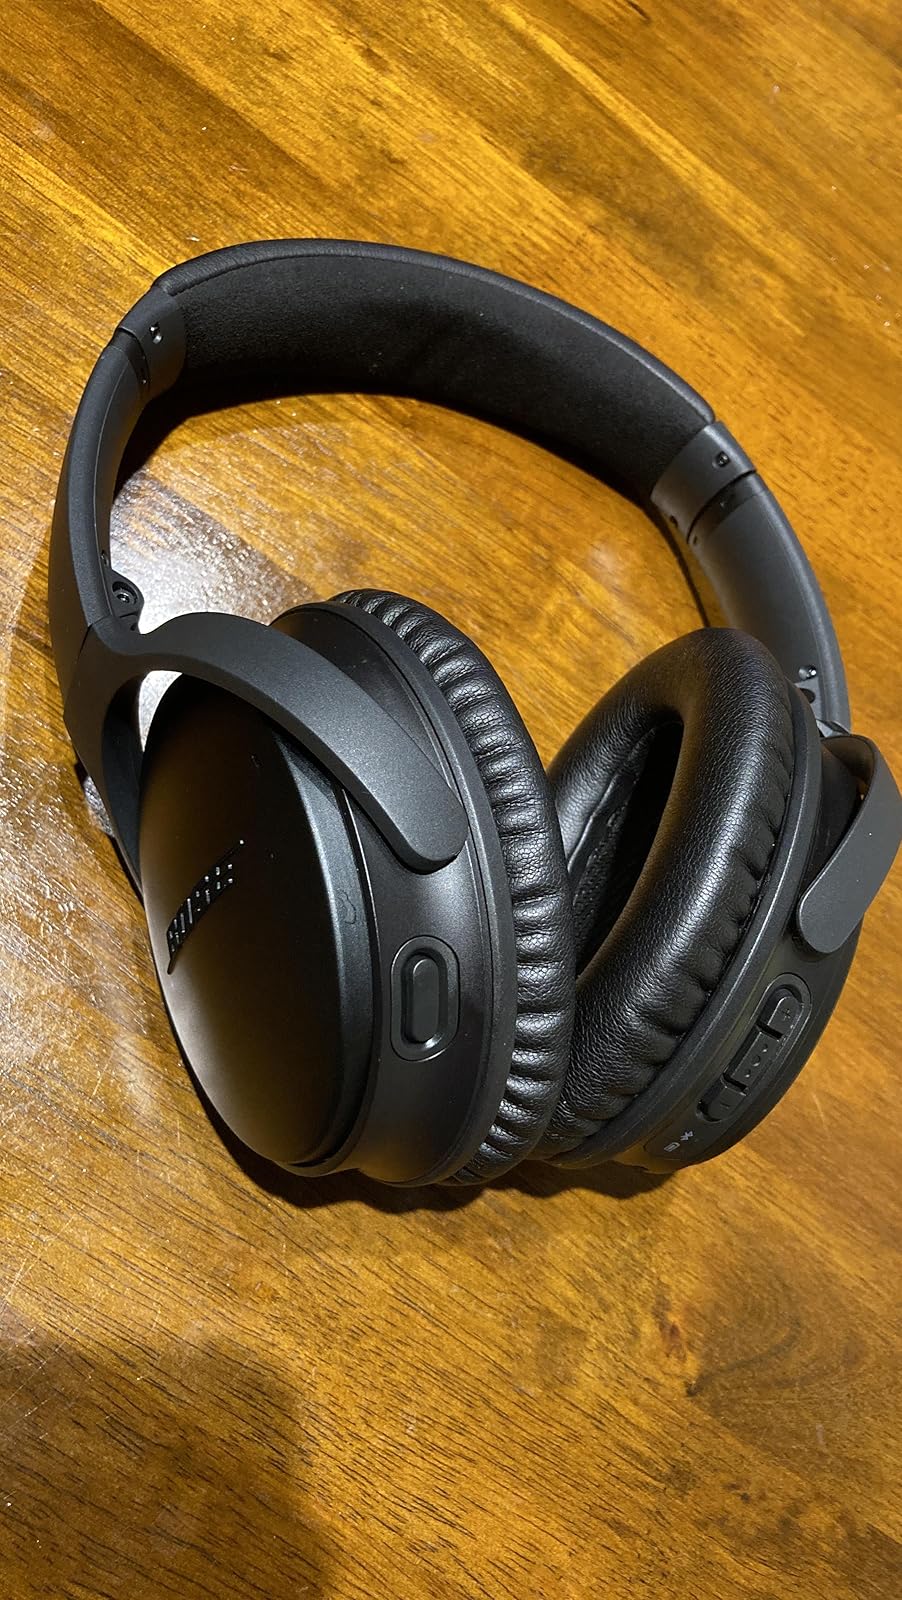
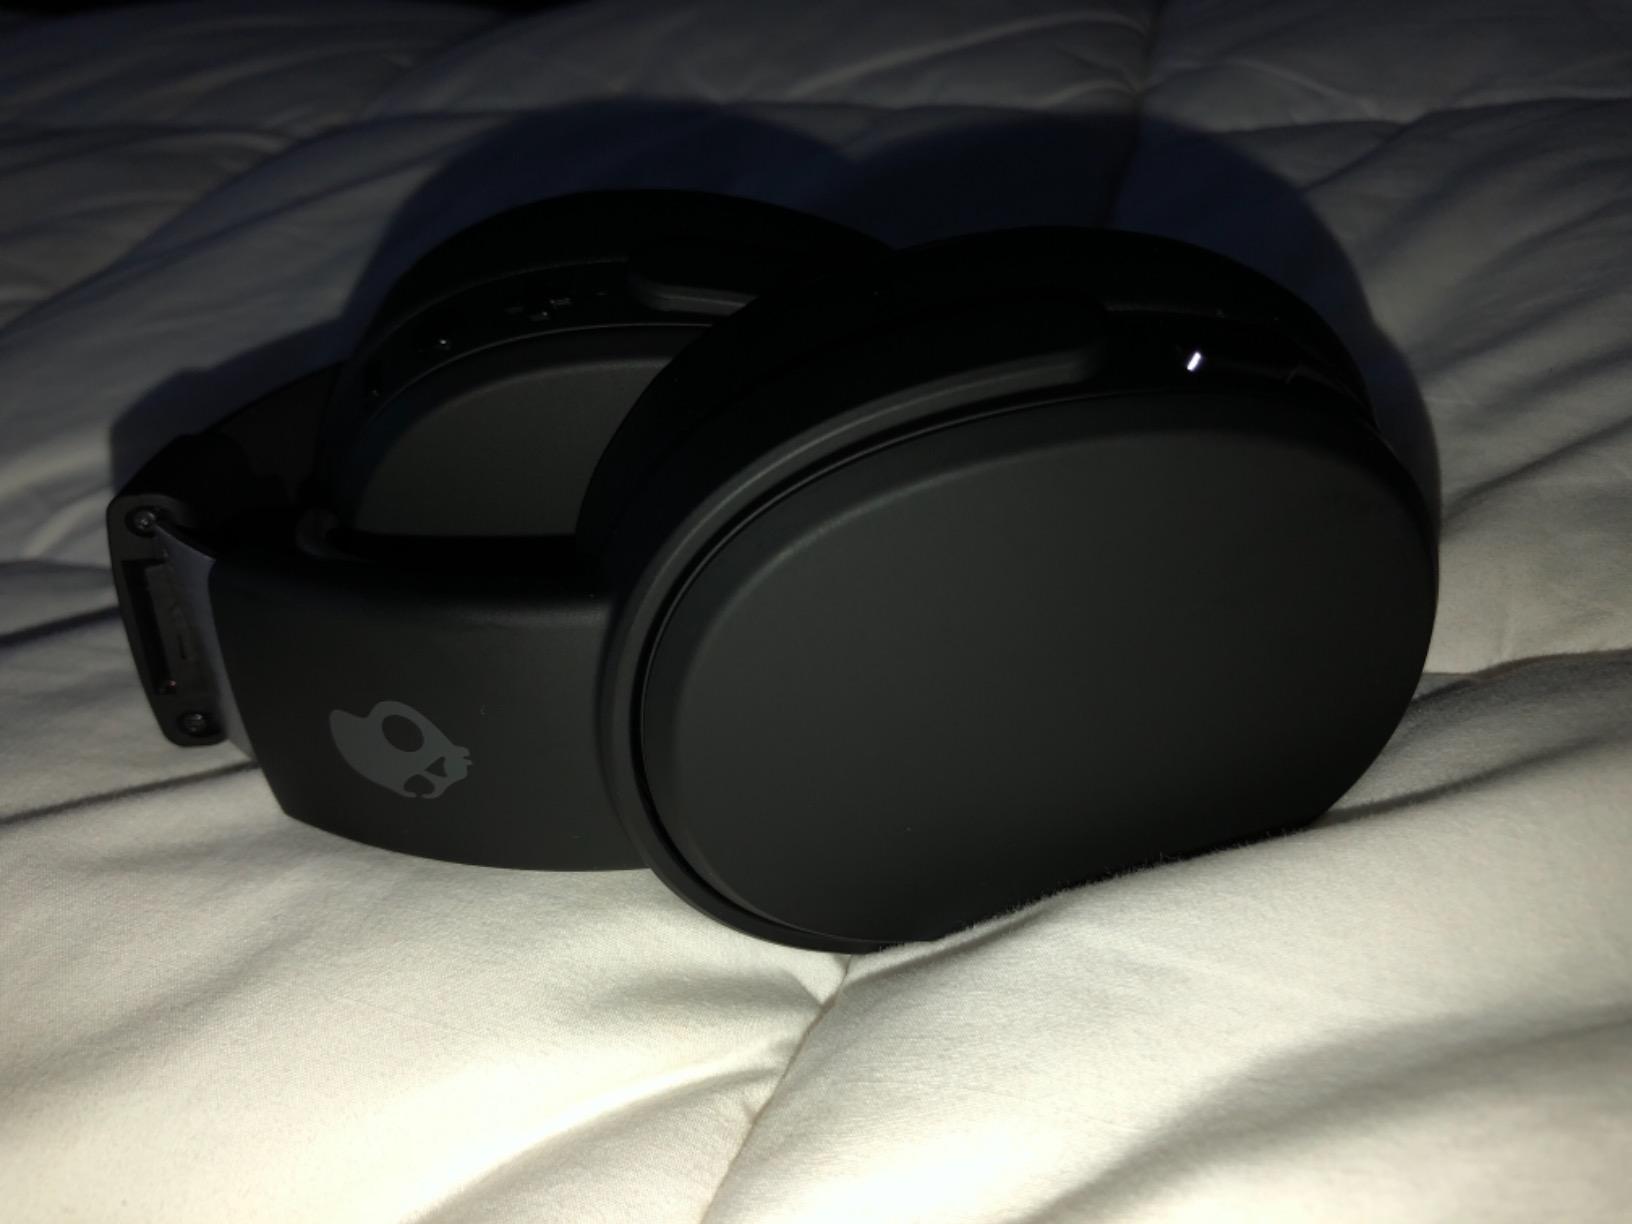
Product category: headphones
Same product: no